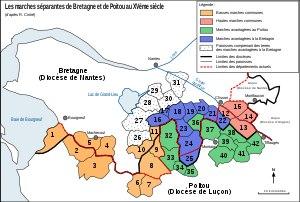
Saint-Hilaire-de-Loulay est une ancienne commune française située dans le département de la Vendée en région Pays de la Loire. Petite ville, Saint-Hilaire-de-Loulay était peuplée de 4533 habitants en 2016. Elle fait partie depuis 2019 de la commune de Montaigu-Vendée.